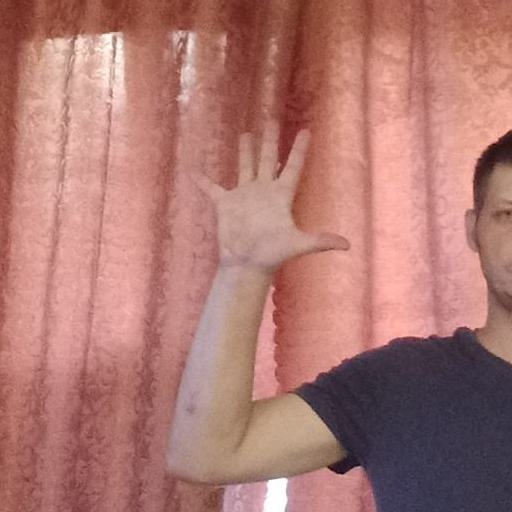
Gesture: palm